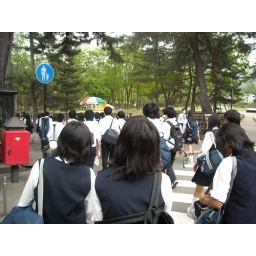
The largest wooden building in the world, housing a massive statue of Buddha.